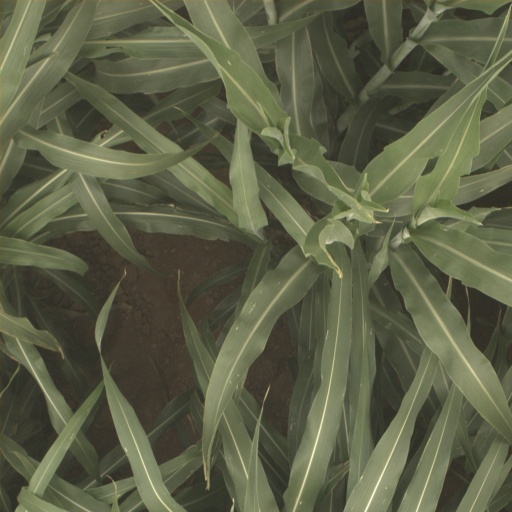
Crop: sorghum